Shinagawa no Tsuki, Yoshiwara no Hana, and Fukagawa no Yuki

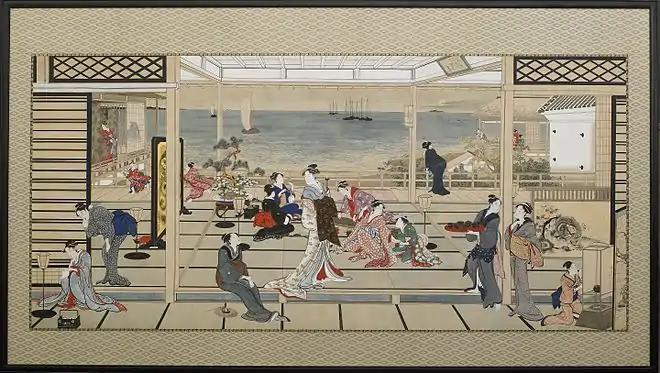
A painting of finely-dressed Japanese women at a party overlooking the sea

The scene takes place at an evening party under a full moon in a two-story pleasure house called the , also called the in Shinagawa, near the administrative capital of Edo. It was owned by and was the most prosperous pleasure house in Shinagawa.